Yakovlev Yak-18

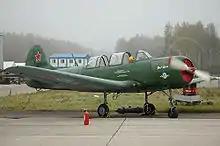
Yak-18A

The Yakovlev Yak-18T was developed as an Aeroflot training aircraft and also as a light passenger transport aircraft, with a cabin for one pilot and three passengers. It is not a variant of the Yak-18 as it has very little in common, and was designed from scratch 20 years later.